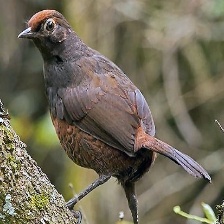
Species: BLACK THROATED HUET
Scientific name: PTEROPTOCHOS TARNII